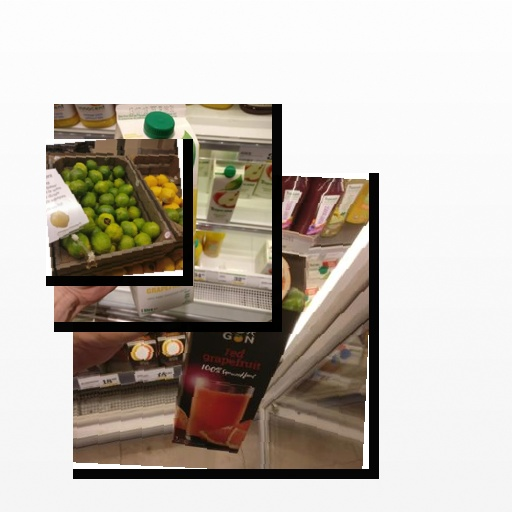
Food items: lime, grapefruit_juice, red_grapefruit_juice